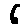
Label: 6